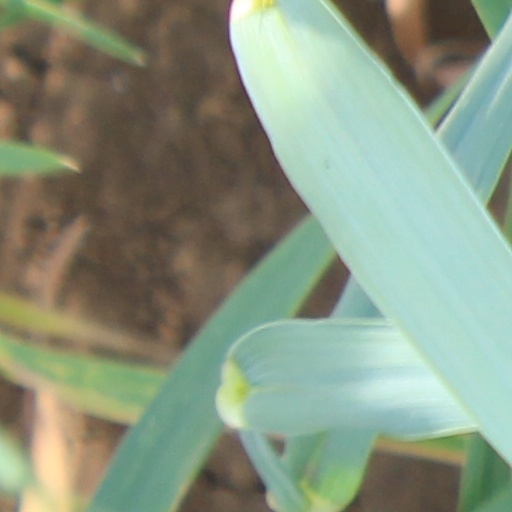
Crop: wheat